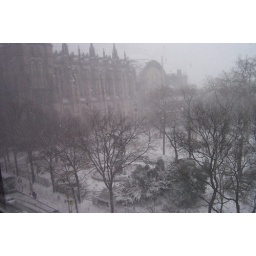
it's cold and snowy in nyc. view out the bedroom window of susan's.